Dzunukwa

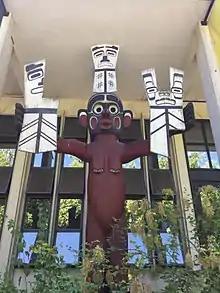
Dzunukwa holding tináa (copper shields) outside the Burke Museum of the University of Washington, Seattle, WA

She is an ancestor of the Namgis clan through her son, Tsilwalagame. She is venerated as a bringer of wealth, but is also greatly feared by children, because she is also known as an ogress who steals children and carries them home in her basket to eat.